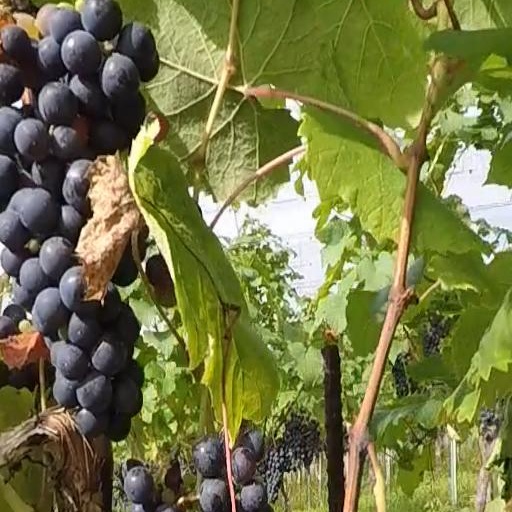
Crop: grape